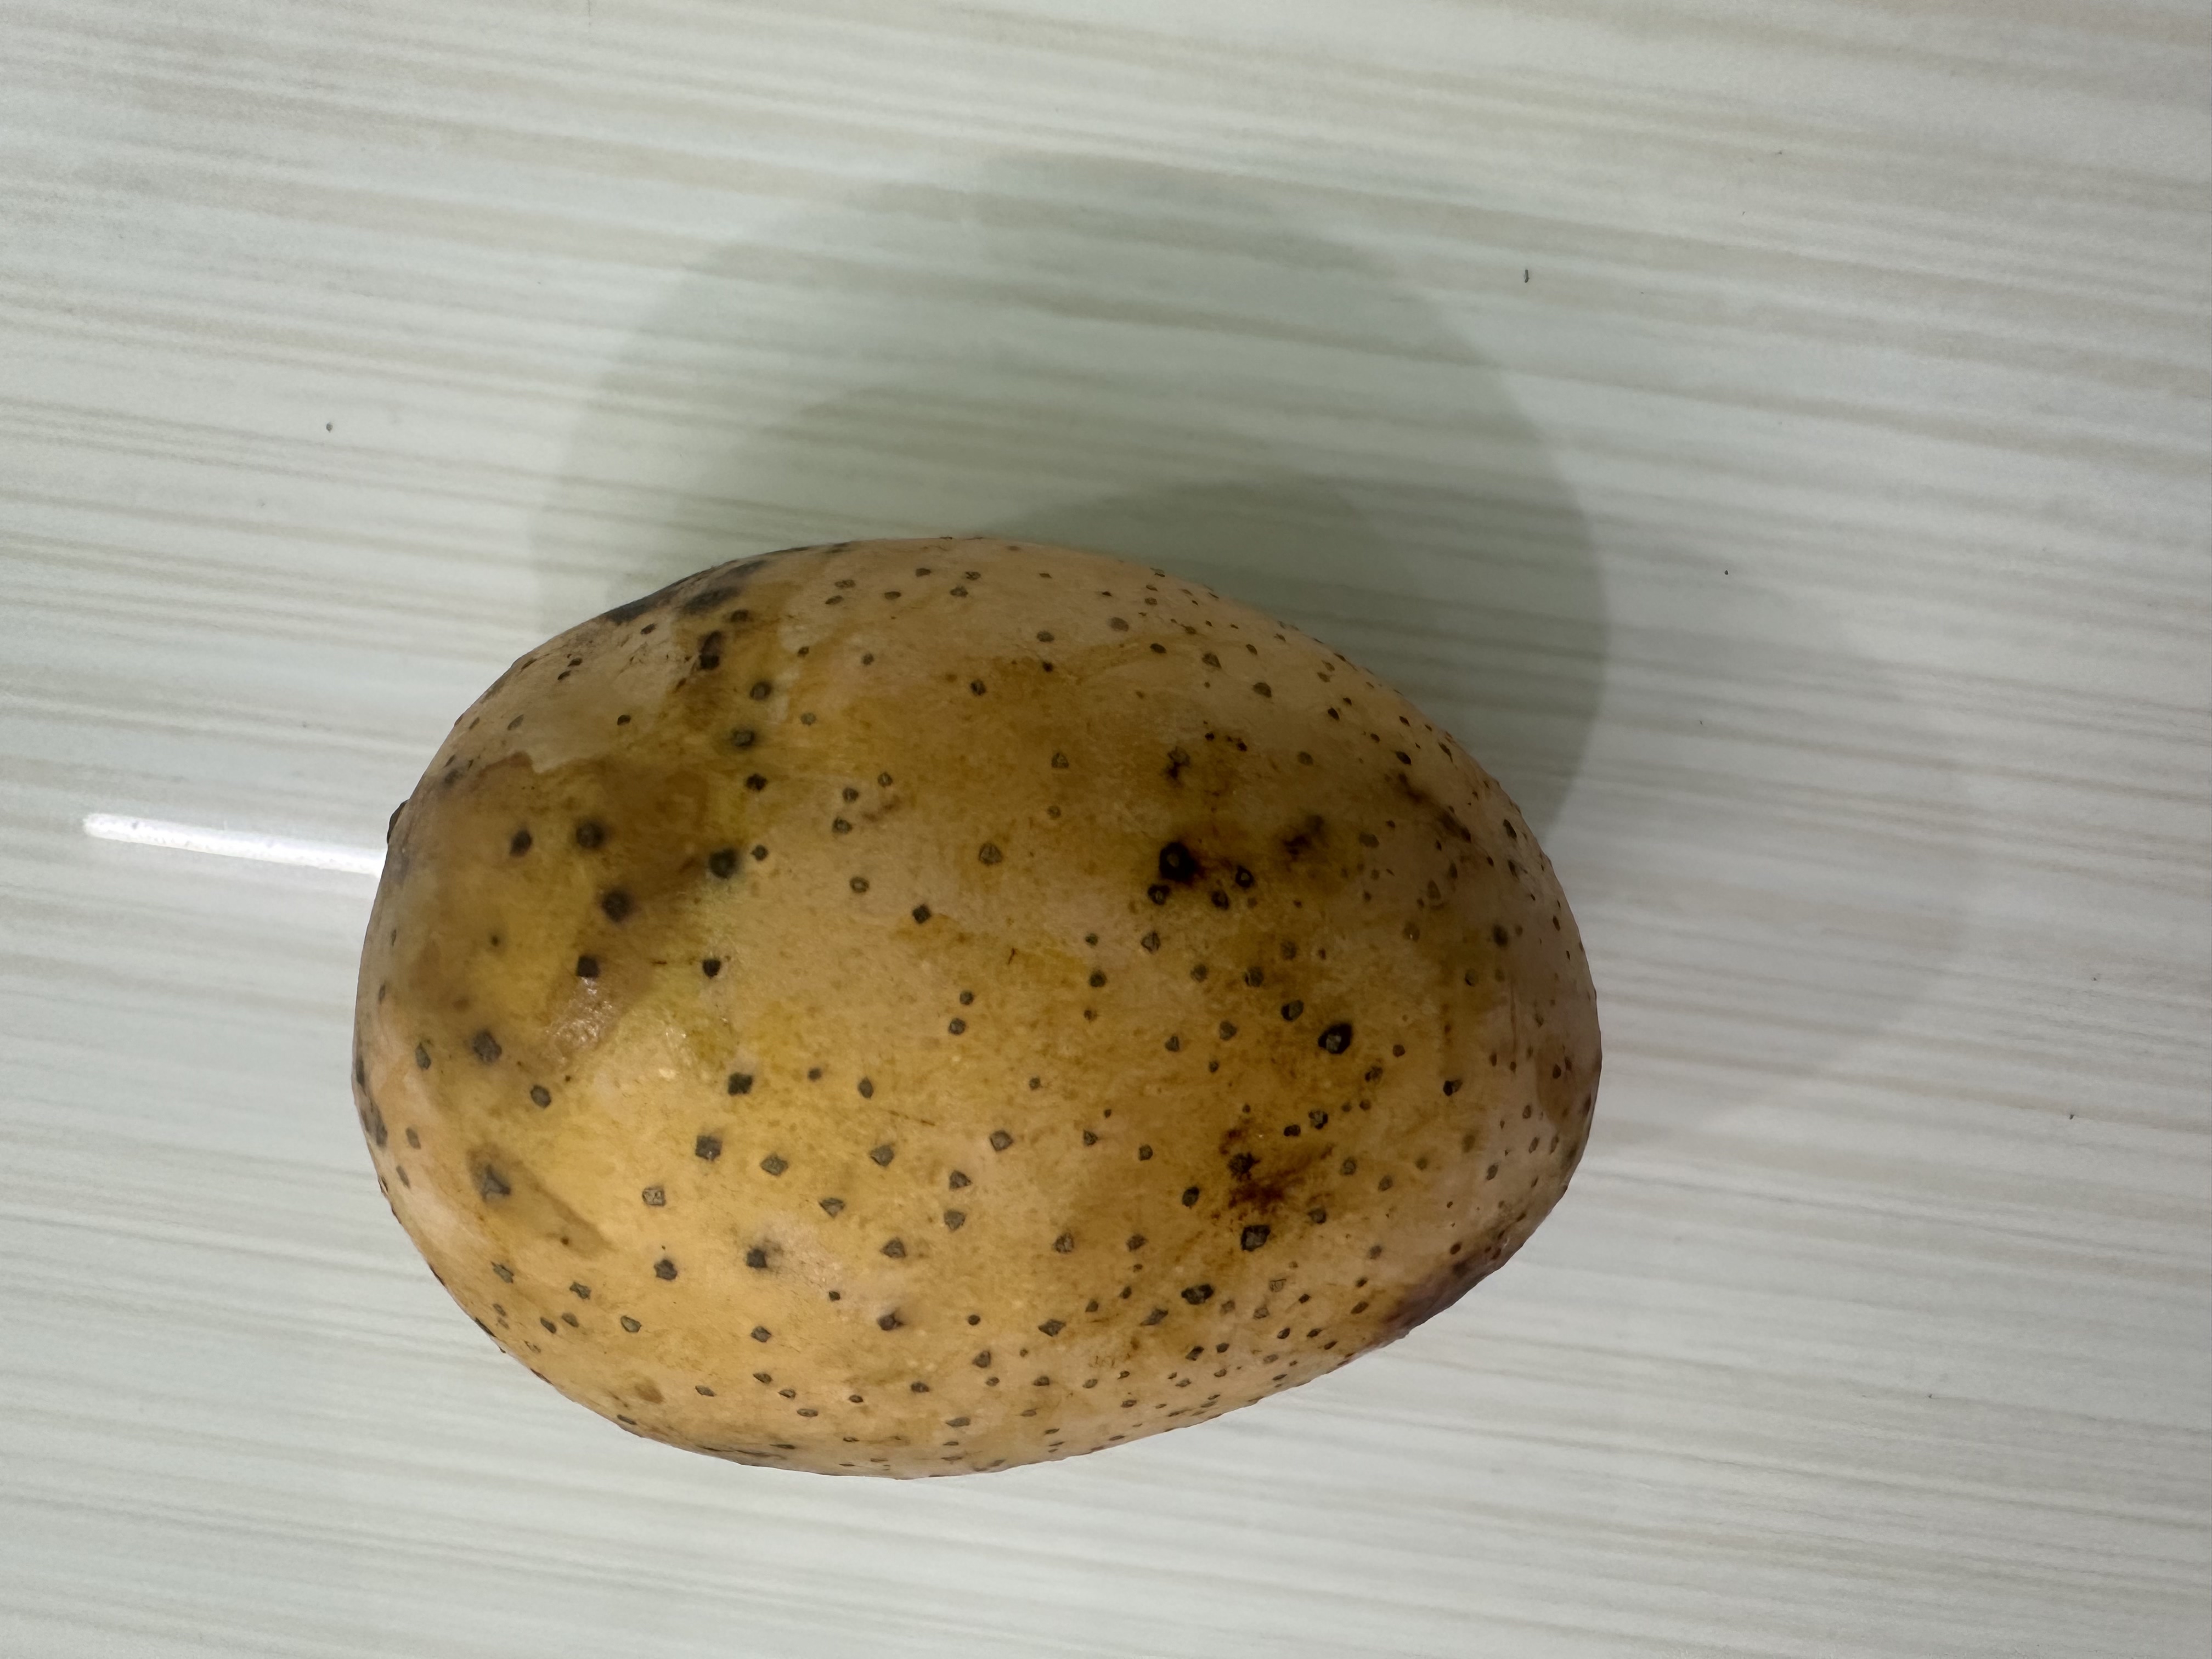
Mango variety: Langra